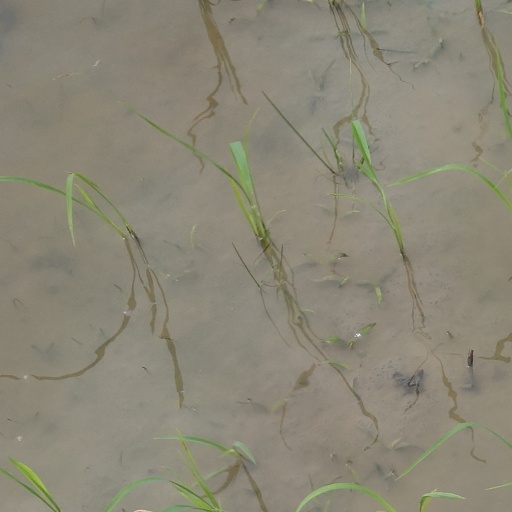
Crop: rice